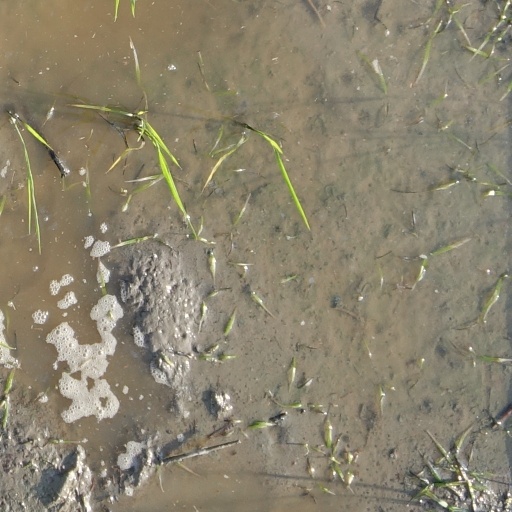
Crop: rice